Osaka Maritime Museum

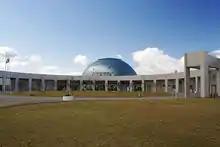
A view of the dome behind the landside entrance building

There was a short 25 month construction programme for the museum and the dome was the most critical part of the building process. It was discovered that the dome could be built offsite whilst the internal section was built onsite, avoiding any potential construction clash and ensuring the project would be completed on time. This also meant the dome structure was isolated from the internal structure, simplifying the earthquake resistance. The Harima works of Kawasaki Heavy Industries were chosen to build the dome, partly because they were only 33 km away on the other side of Osaka Bay. On 3 November 1998 a 4,100 ton floating crane lifted the 1,200 ton dome and lifting rig onto a barge. On 5 November the barge made the 6 hour journey to the museum site and after a day of checks the floating crane again lifted the dome, manoeuvred towards the completed substructure and lowered the dome into place.